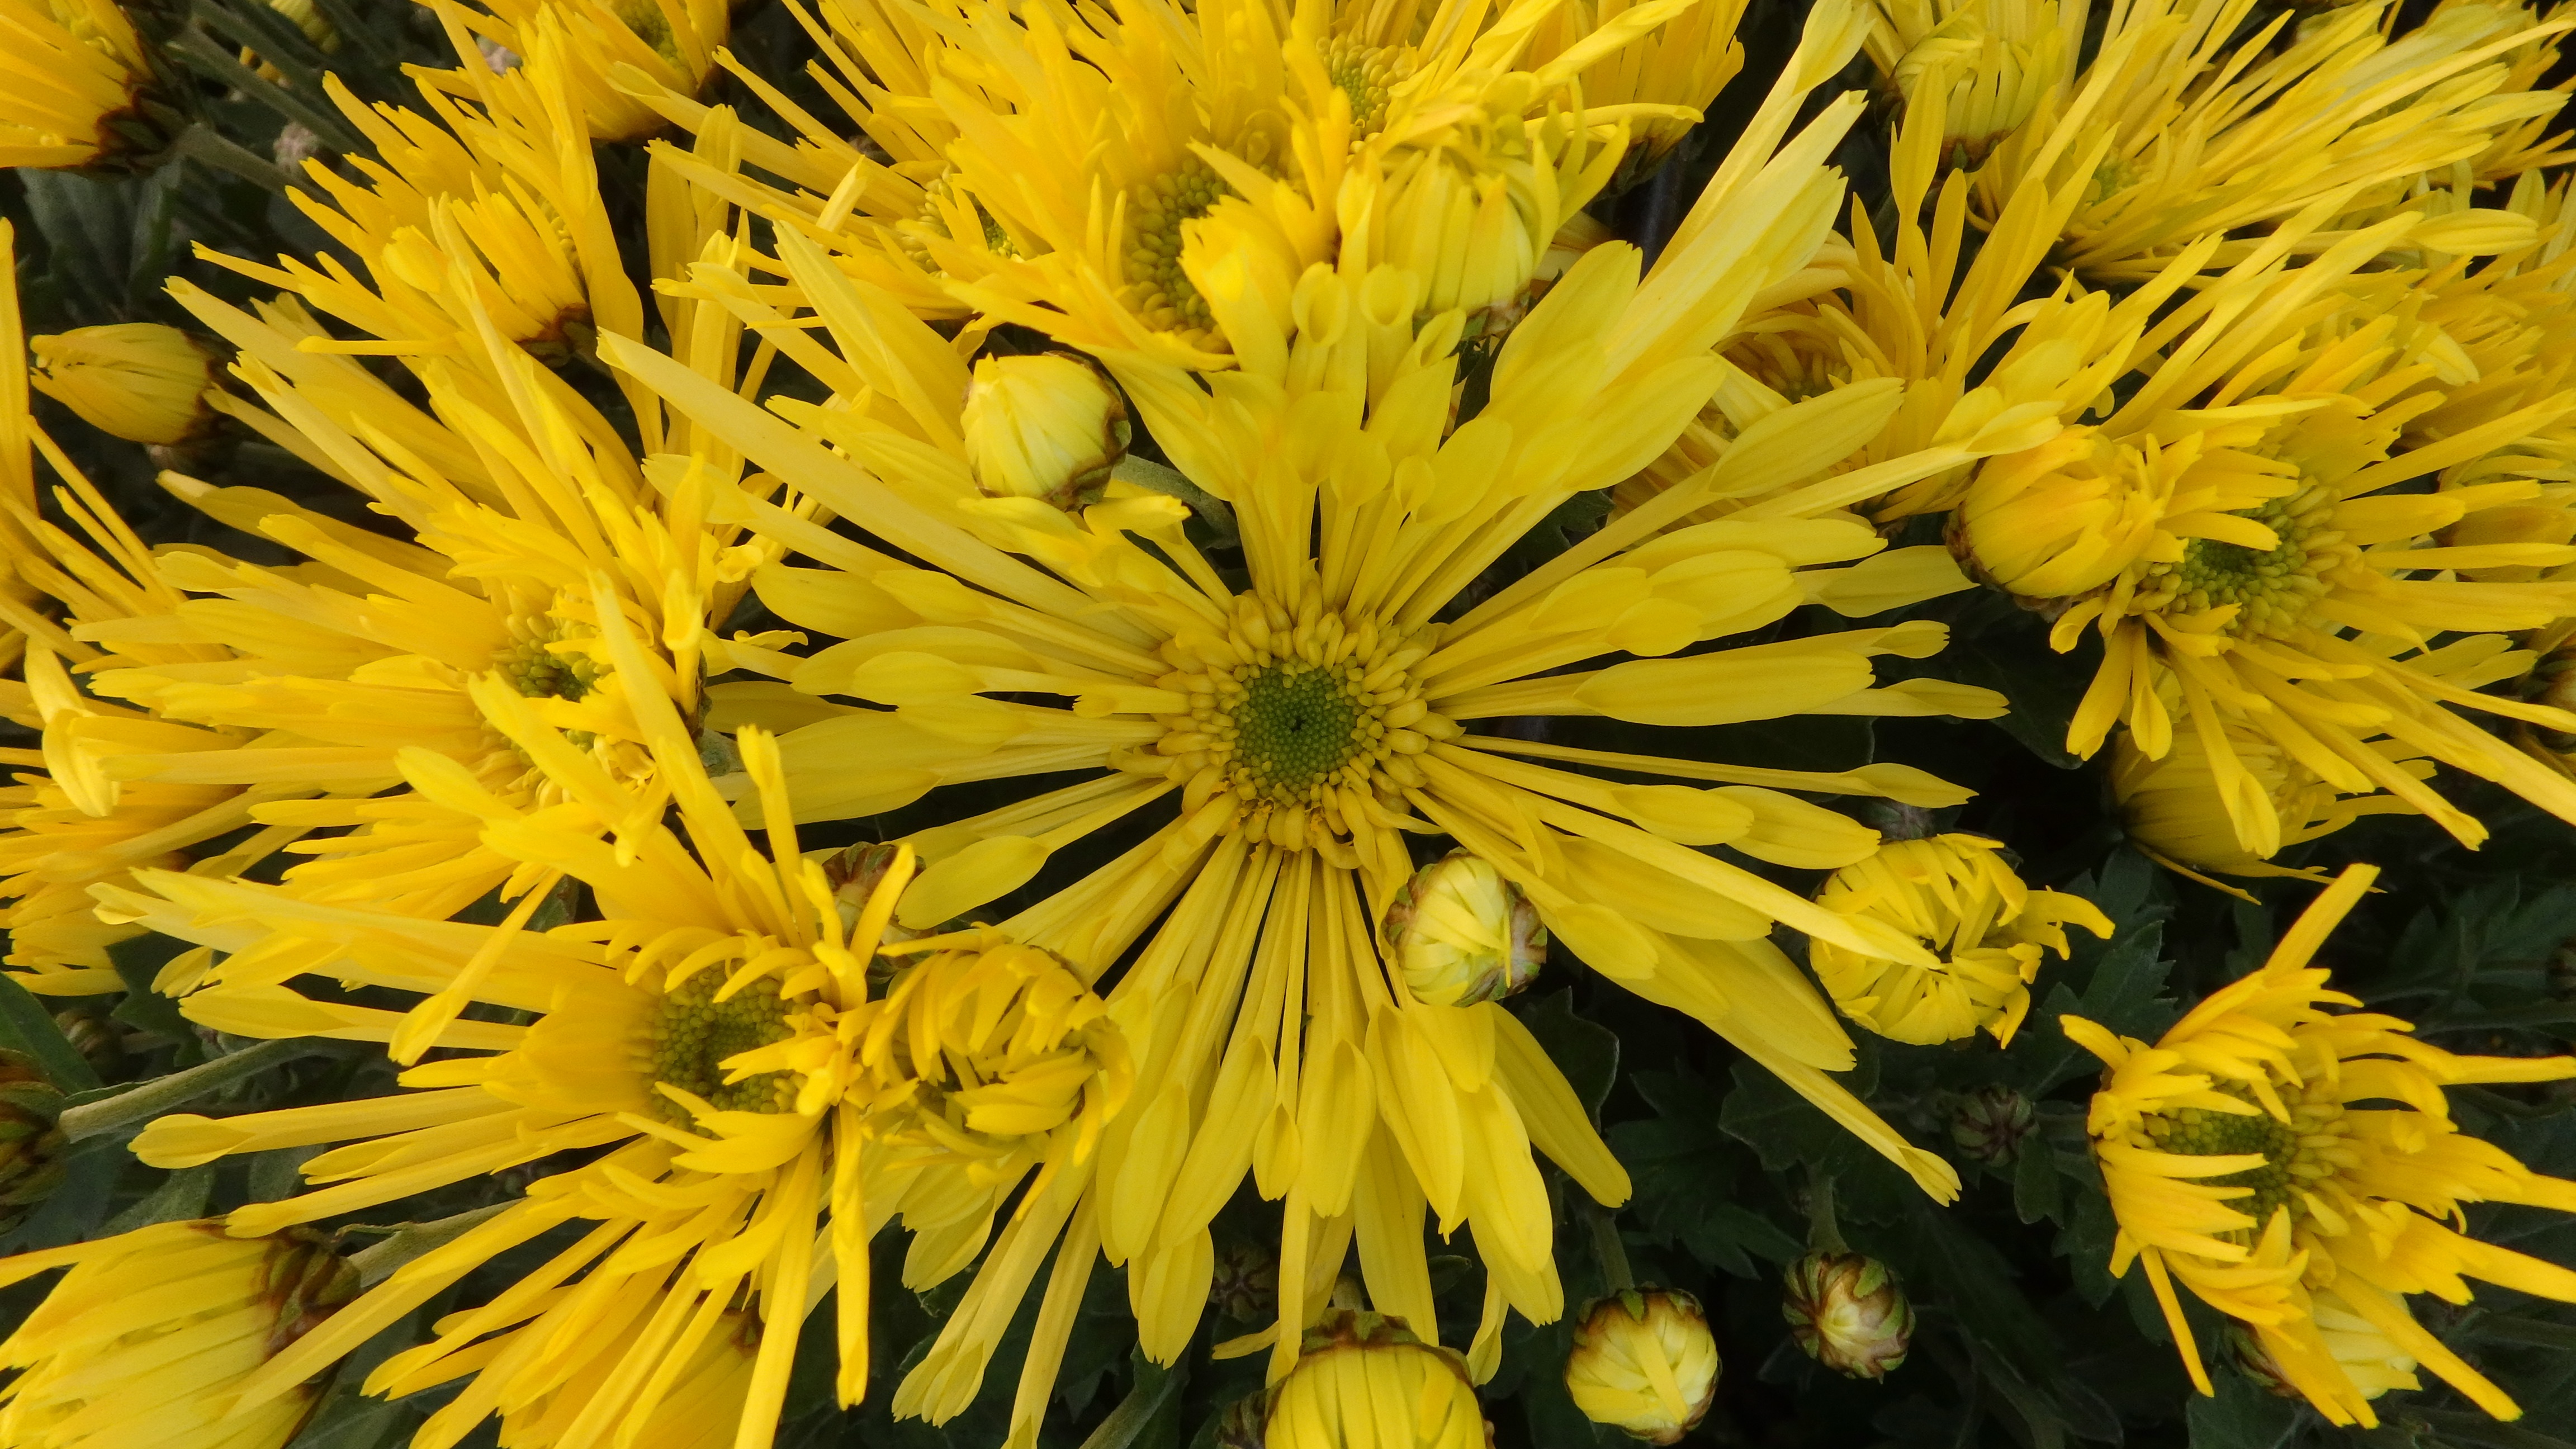
needle, plant, dandelion, flower, petal, botany, yellow, flora, wildflower, close up, chrysanthemum, macro photography, flowering plant, daisy family, sunflower seed, land plant, chrysanths, f liovn k